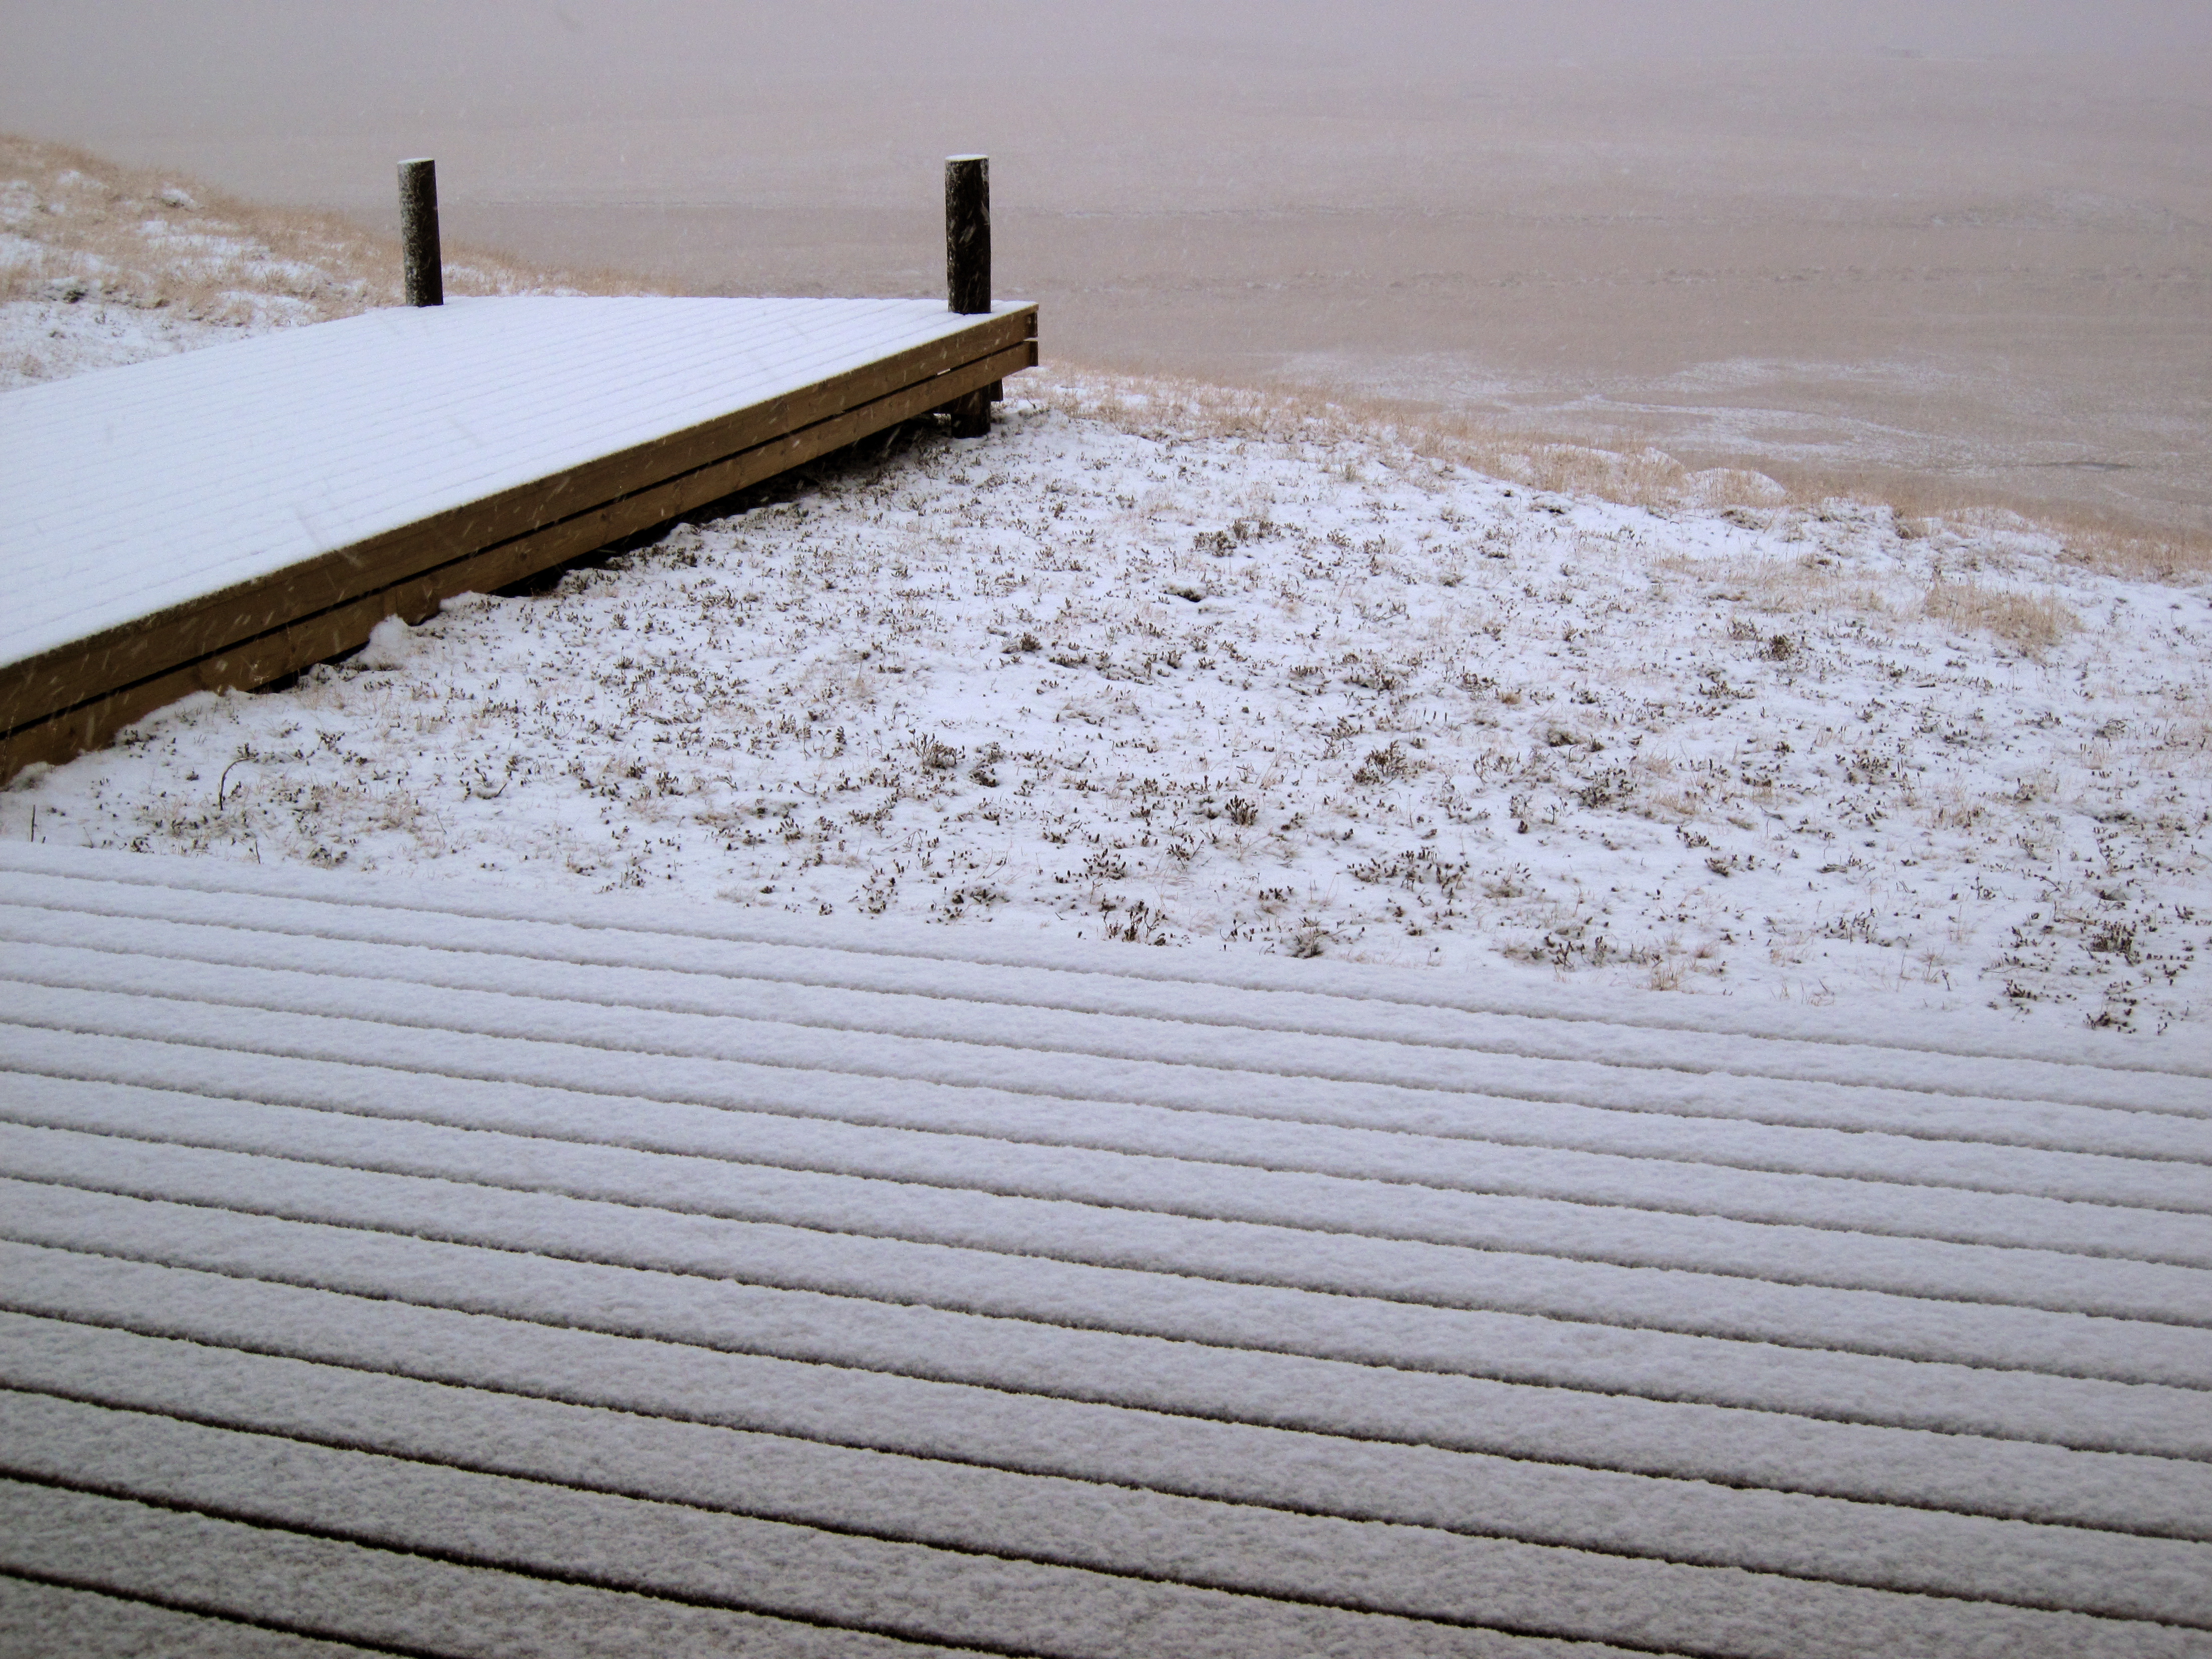
sand, snow, winter, wood, white, roof, wall, weather, soil, iceland, material, skinnahufa, freezing, road surface, outdoor structure